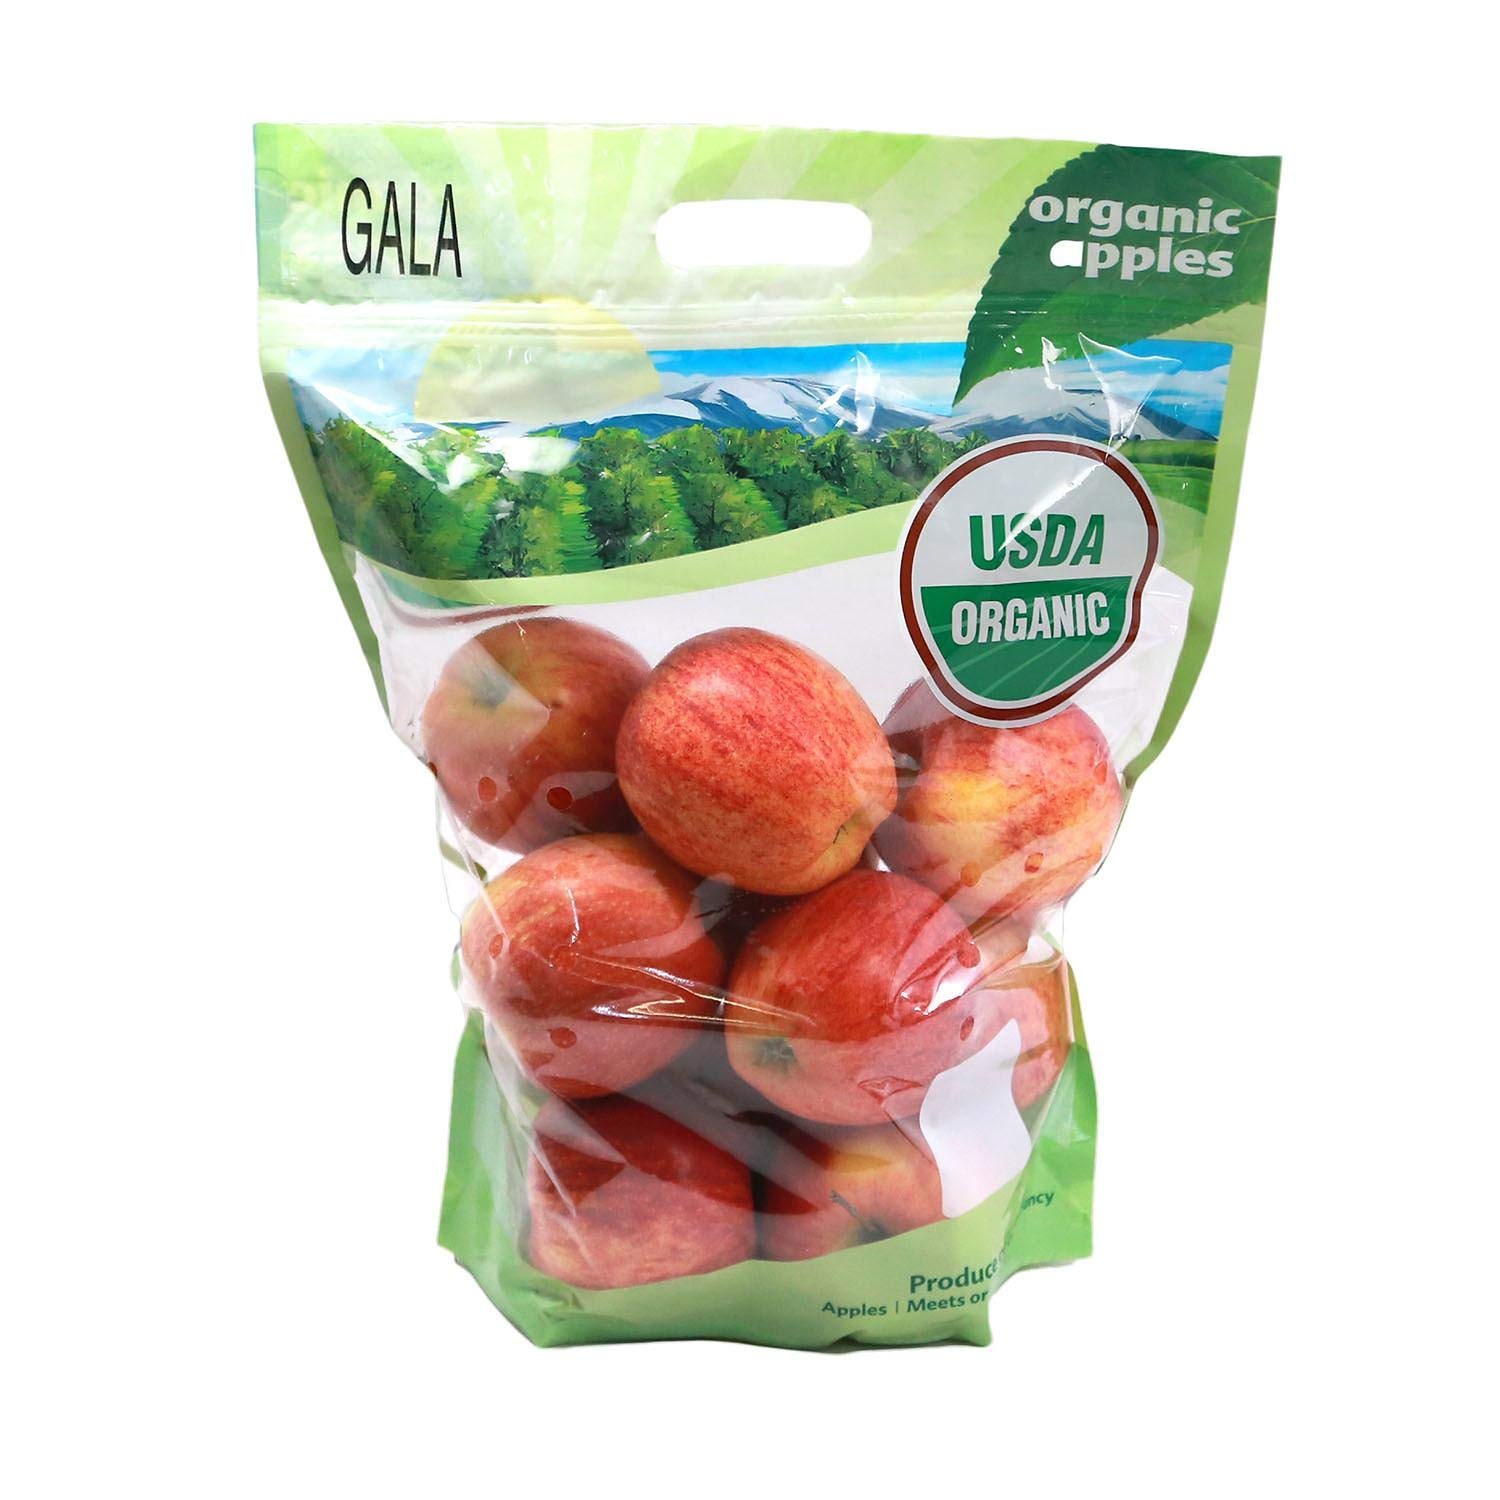
Item Name: Evaxo Organic Gala Apples (5 lbs.)
Value: 80.0
Unit: Ounce

Price: 7.47